Case of the Ex

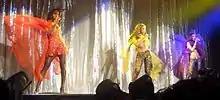
"Case of the Ex" was fended off from the number one position on "Billboard" Hot 100 by Destiny's Child's "Independent Women Part 1".

In the United States, "Case of the Ex" debuted at number 72 on "Billboard" Hot 100 in the week of August 19, 2000. The following week, it leaped from 72 to 57 in the week of August 26, 2000. It continued to climb the Hot 100, ascending from 42 to 31 during its sixth week, on September 23, 2000. The song reached its peak at number 2 in the week of December 2, 2000. From the weeks of December 2–16, 2000; it spent three consecutive weeks at number two. "Case of the Ex" spent 30 consecutive weeks on that chart. The song became Mýa's second non-consecutive solo top-10 hit after 1998's "It's All About Me" (featuring Sisqó). It remains Mýa's second-biggest and second-highest-charting single on the chart to date (she topped the chart the following year when the "Lady Marmalade" remake featuring her, Lil' Kim, Christina Aguilera, and Pink climbed to number one). "Case of the Ex" became a top-10 hit on "Billboard" Hot R&B/Hip-Hop Singles & Tracks chart in the week of December 9, 2000, peaking at number ten and spent 28 consecutive weeks on that chart. It was Mýa's fifth and final top-10 hit on that chart.